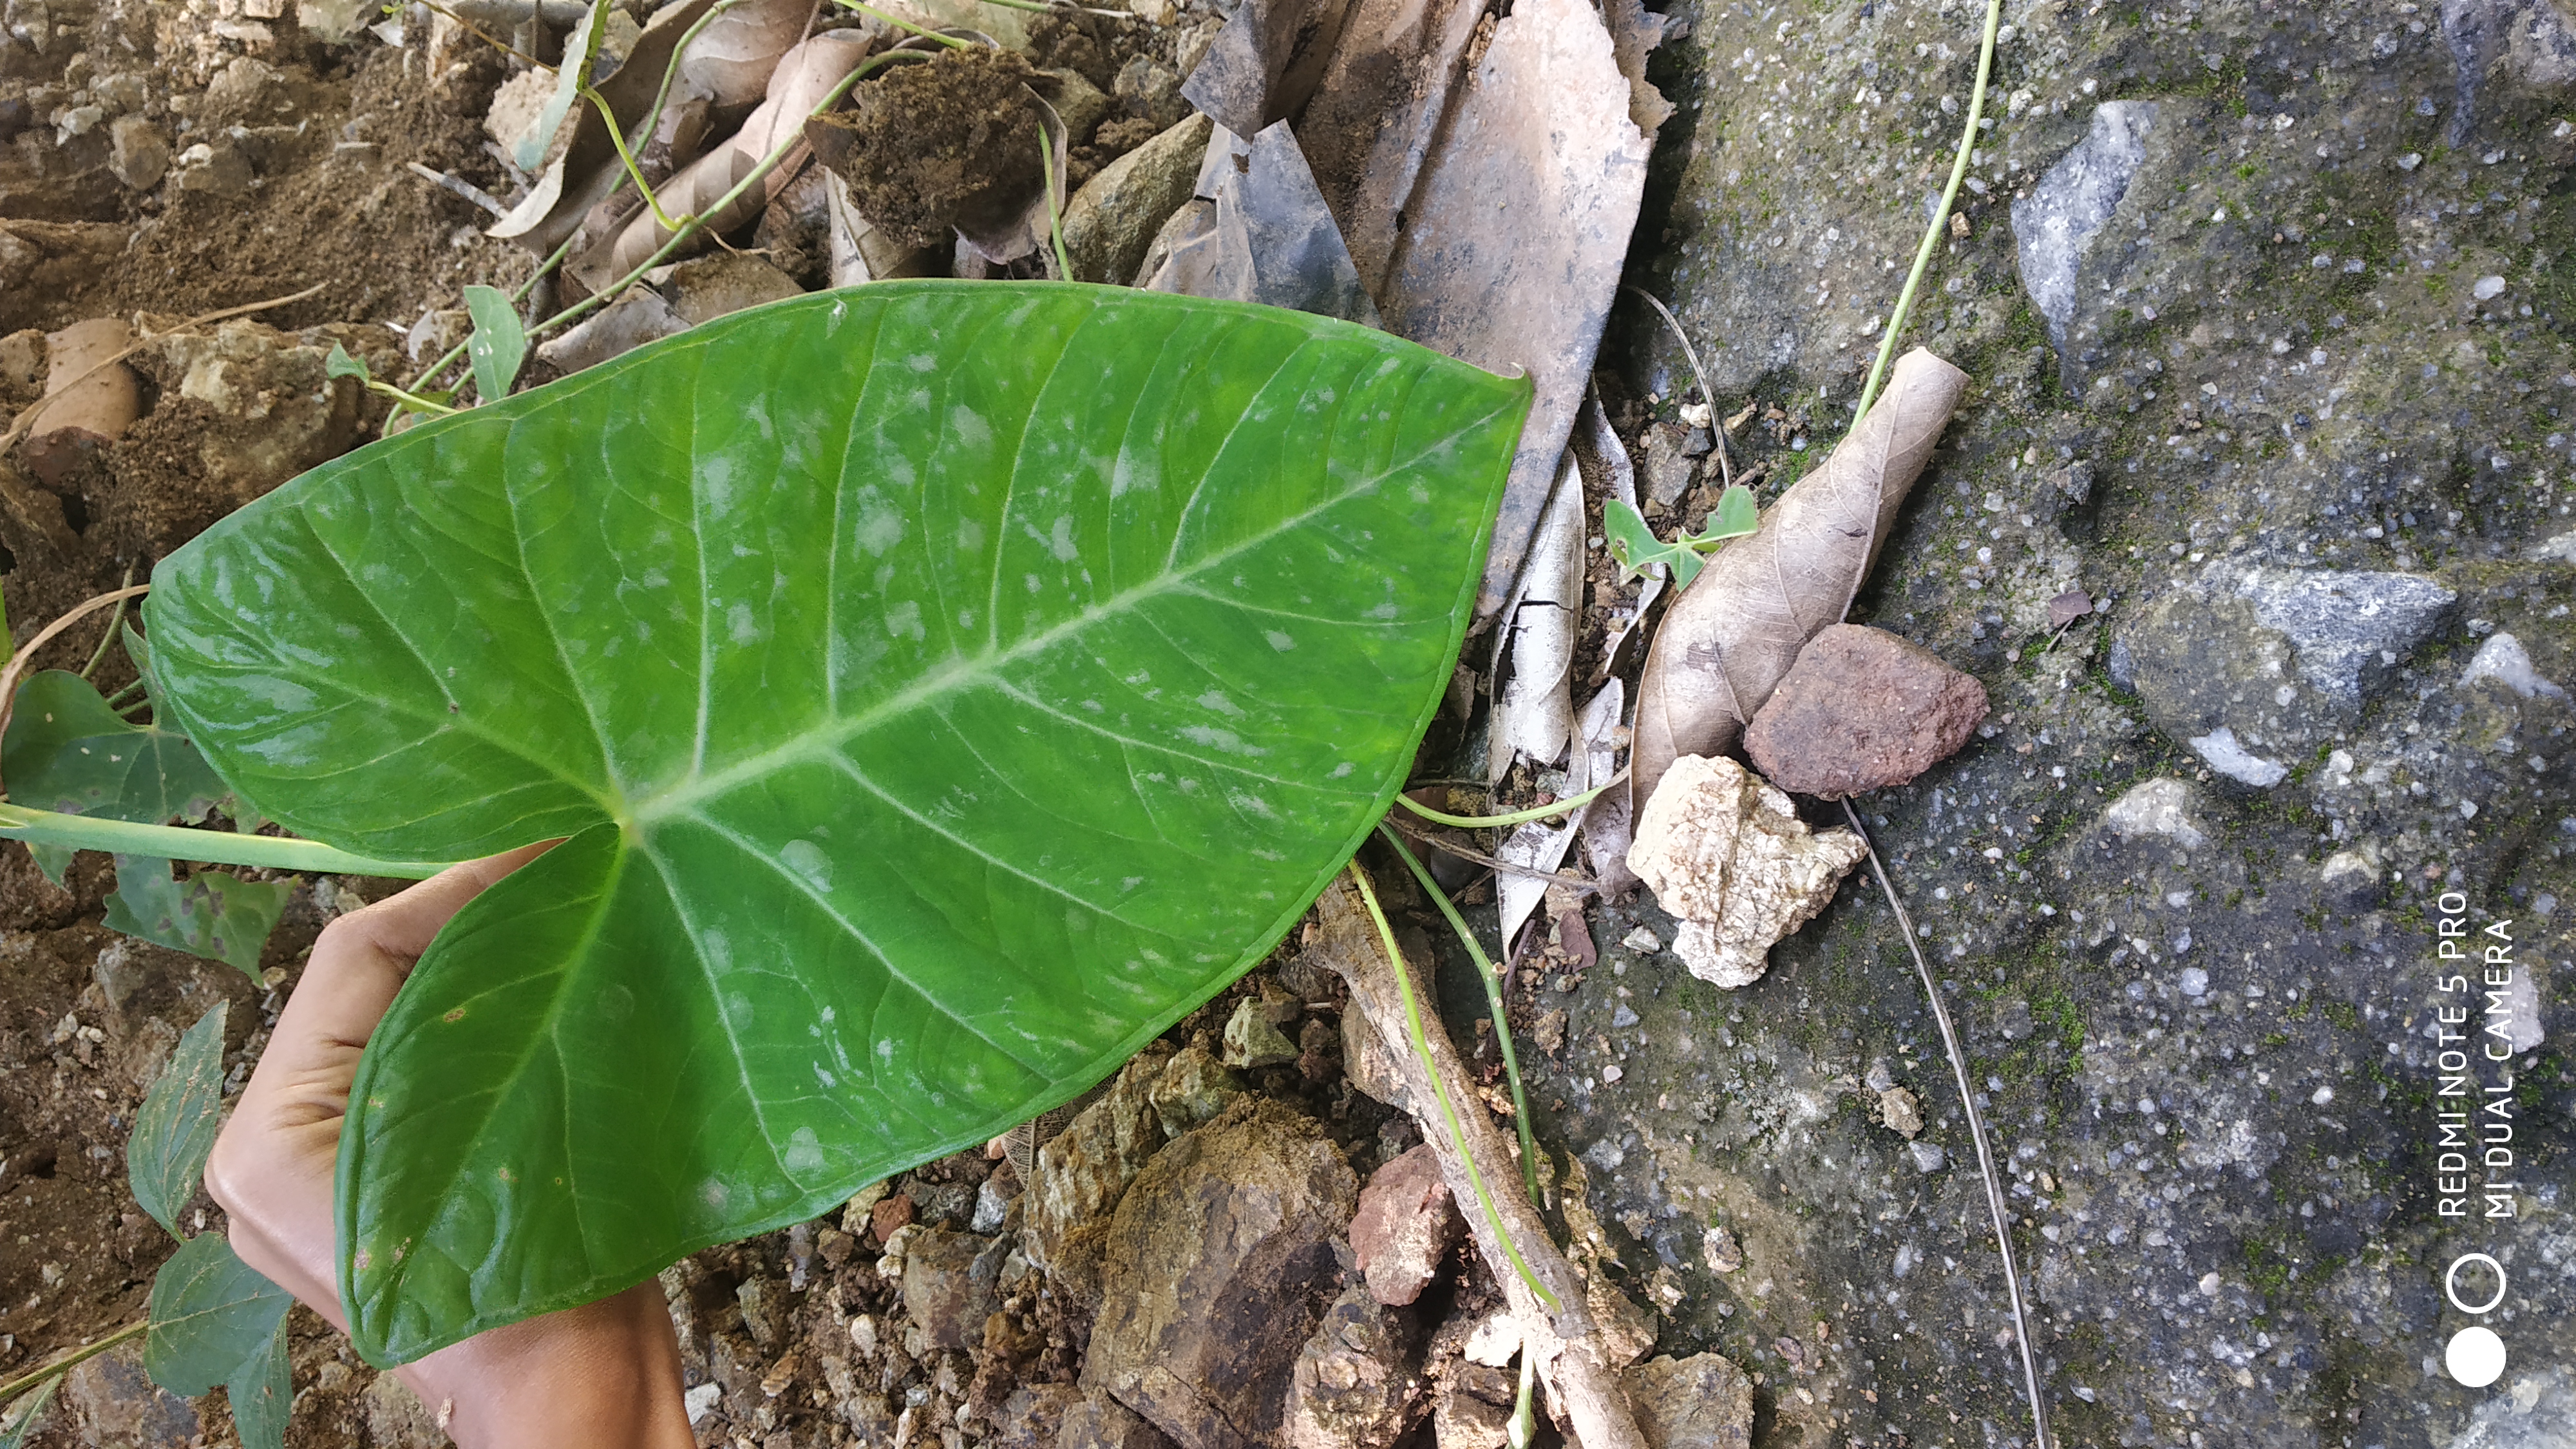
Plant: Taro